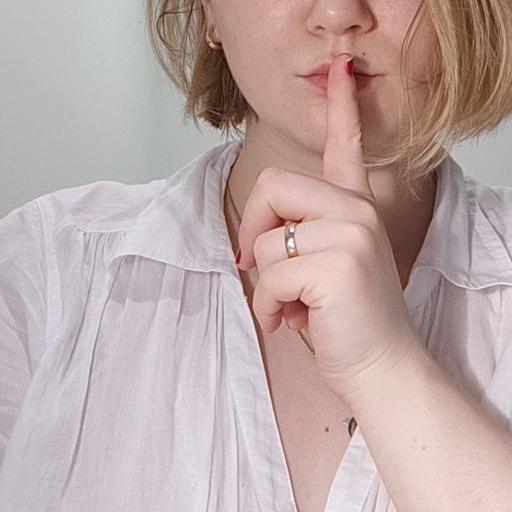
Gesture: mute